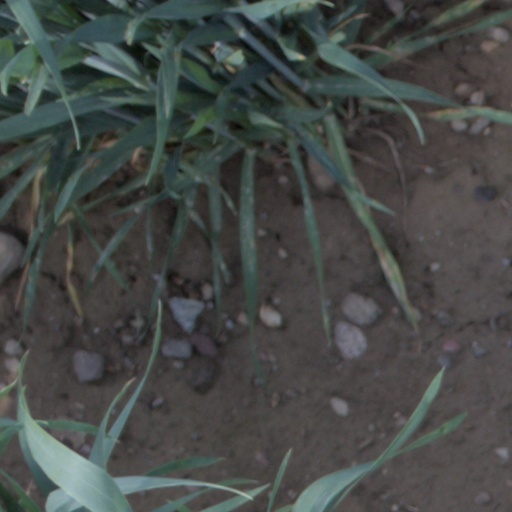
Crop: wheat